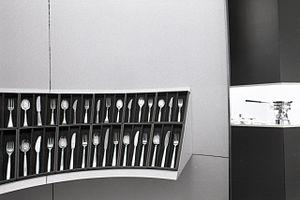
Roberto Sambonet, né le 2 janvier 1924 à Verceil et mort le 28 novembre 1995 à Milan, est un designer, architecte et peintre italien.